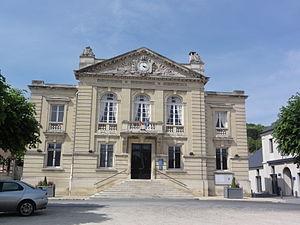
Vailly-sur-Aisne (Aisne) mairie
Vailly-sur-Aisne est une commune française située dans le département de l'Aisne, en région Hauts-de-France.